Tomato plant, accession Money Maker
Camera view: bottom (45 deg); turntable rotation: 60 degrees
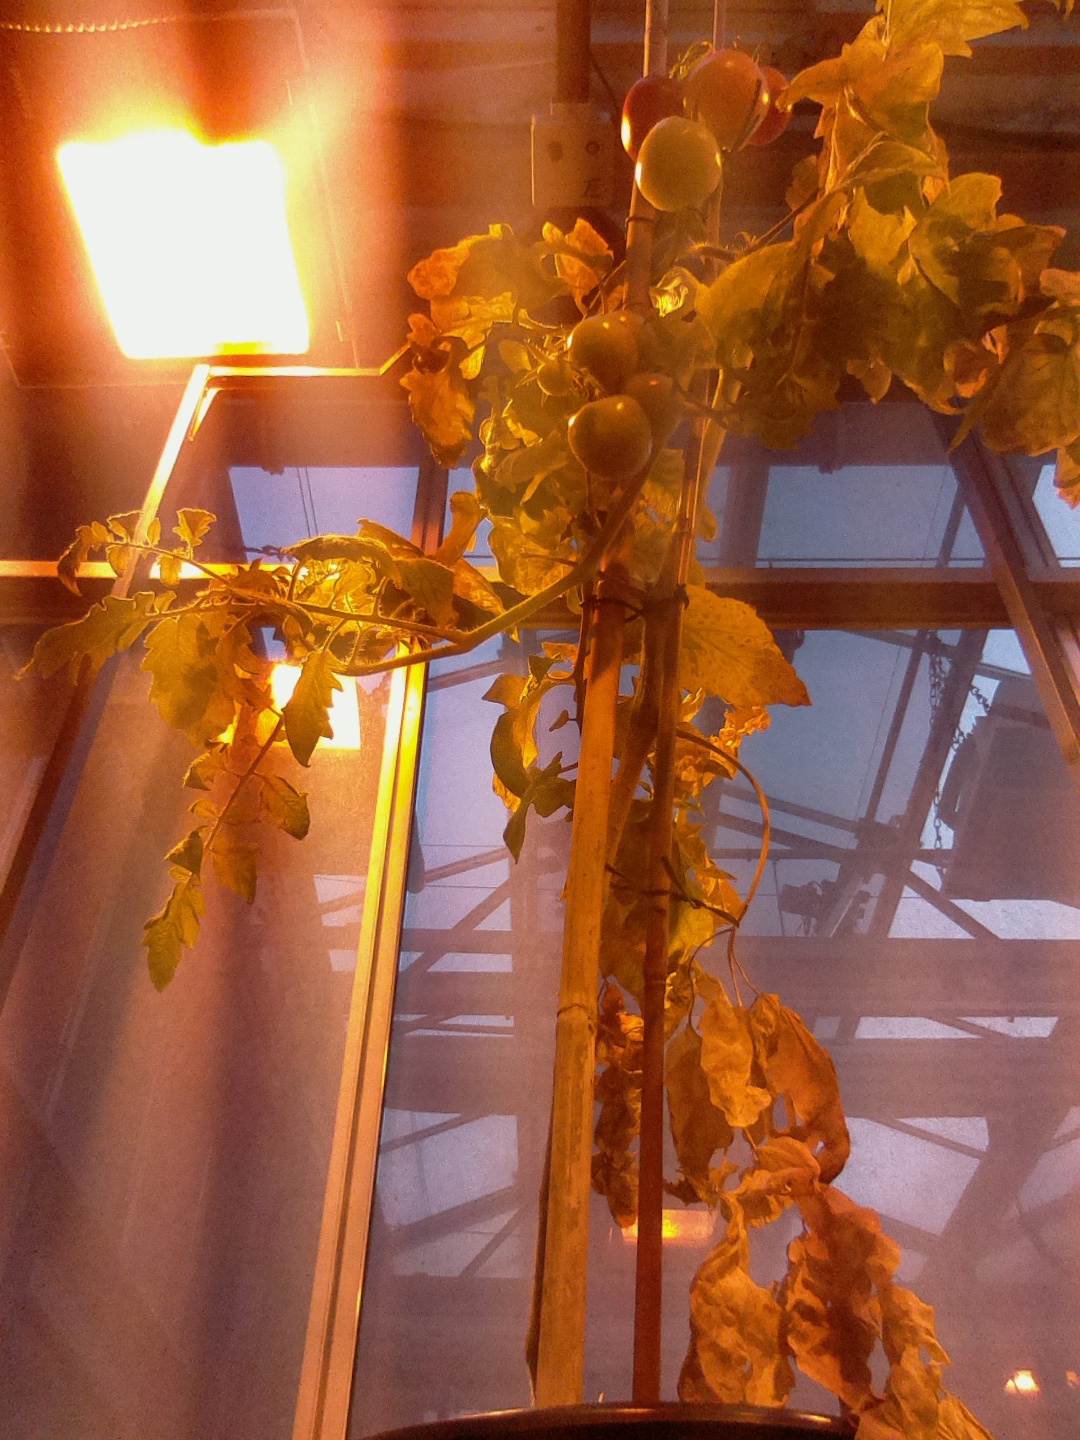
BBCH growth stage 82: 20%-30% of fruits show typical fully ripe color